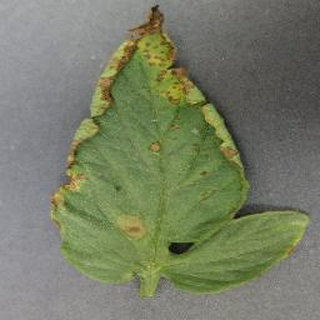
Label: tomato_bacterial_spot